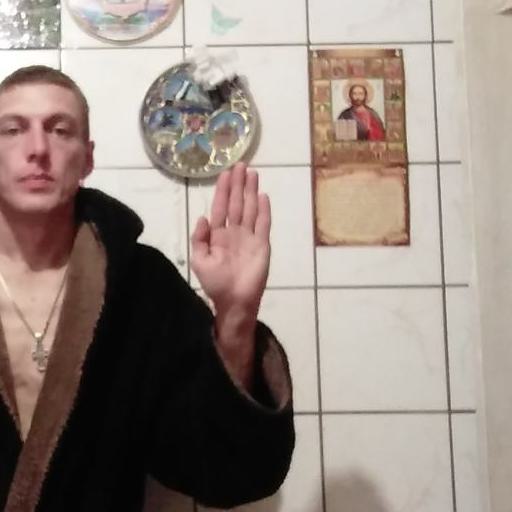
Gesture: stop